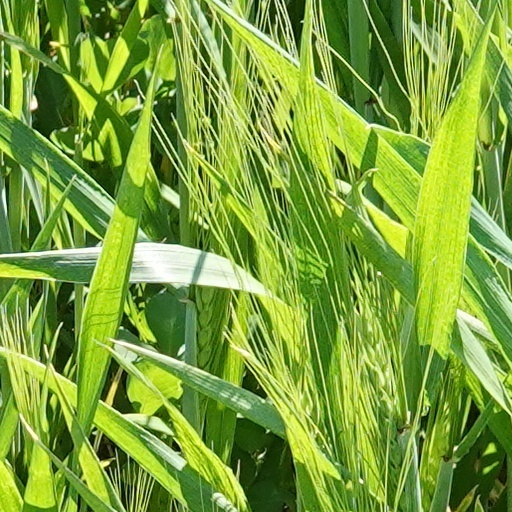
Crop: wheat